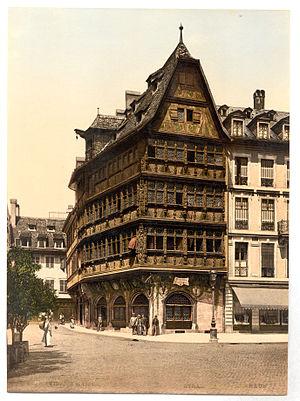
La Maison Kammerzell (en 1900) sur la place de la cathédrale de Strasbourg.
La place de la Cathédrale de Strasbourg est une des principales places de la ville.
Strasbourg est une ville du Nord-Est de la France, située sur la rive gauche du Rhin. Fondée par les Romains en 12 av. J.-C. la ville passe sous le contrôle des Mérovingiens au VIIIᵉ siècle avant d'être rattachée au Saint-Empire romain germanique. Rayonnante durant tout le Moyen Âge, elle est conquise par Louis XIV en 1681. Puis, entre 1870 et 1945, Strasbourg va changer quatre fois de nationalité. Elle est aujourd'hui une ville symbole de la réconciliation franco-allemande.
La maison Kammerzell /kʰa.məʁ.tse:l/ – aussi appelée s'Kammerzellhüs en dialecte strasbourgeois – est un monument historique de la ville de Strasbourg, archétype de la maison alsacienne à colombage du XVIᵉ siècle, située au n° 16 de la place de la Cathédrale. Elle tire son nom de Philippe-François Kammerzell, l'un de ses propriétaires du XIXᵉ siècle.
Strasbourg est une commune française située dans le département du Bas-Rhin. Préfecture du département, elle est également, depuis le 1ᵉʳ janvier 2016, le chef-lieu de la région Grand Est. Capitale de la région historique d'Alsace, la ville est bordée par le Rhin et frontalière avec l'Allemagne.